Headlam Hall

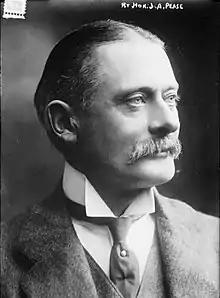
Sir Joseph (Jack) Albert Pease

After Mary Ann’s death their son John Hett (1839-1899) lived at Headlam hall for some time. In 1860 he married Emma Elizabeth Cundell (1830-1902) and the couple had two sons and four daughters. He was a wealthy landowner. John died in 1899 and Emma in 1902. There is a gravestone next to John’s parents in Gainford churchyard in their honour. After John’s death their son Richard Percy Hett moved into the Hall. Several years later he sold it to Joseph Albert Pease. A newspaper reported in 1904 that he was in residence at Headlam Hall at this date.